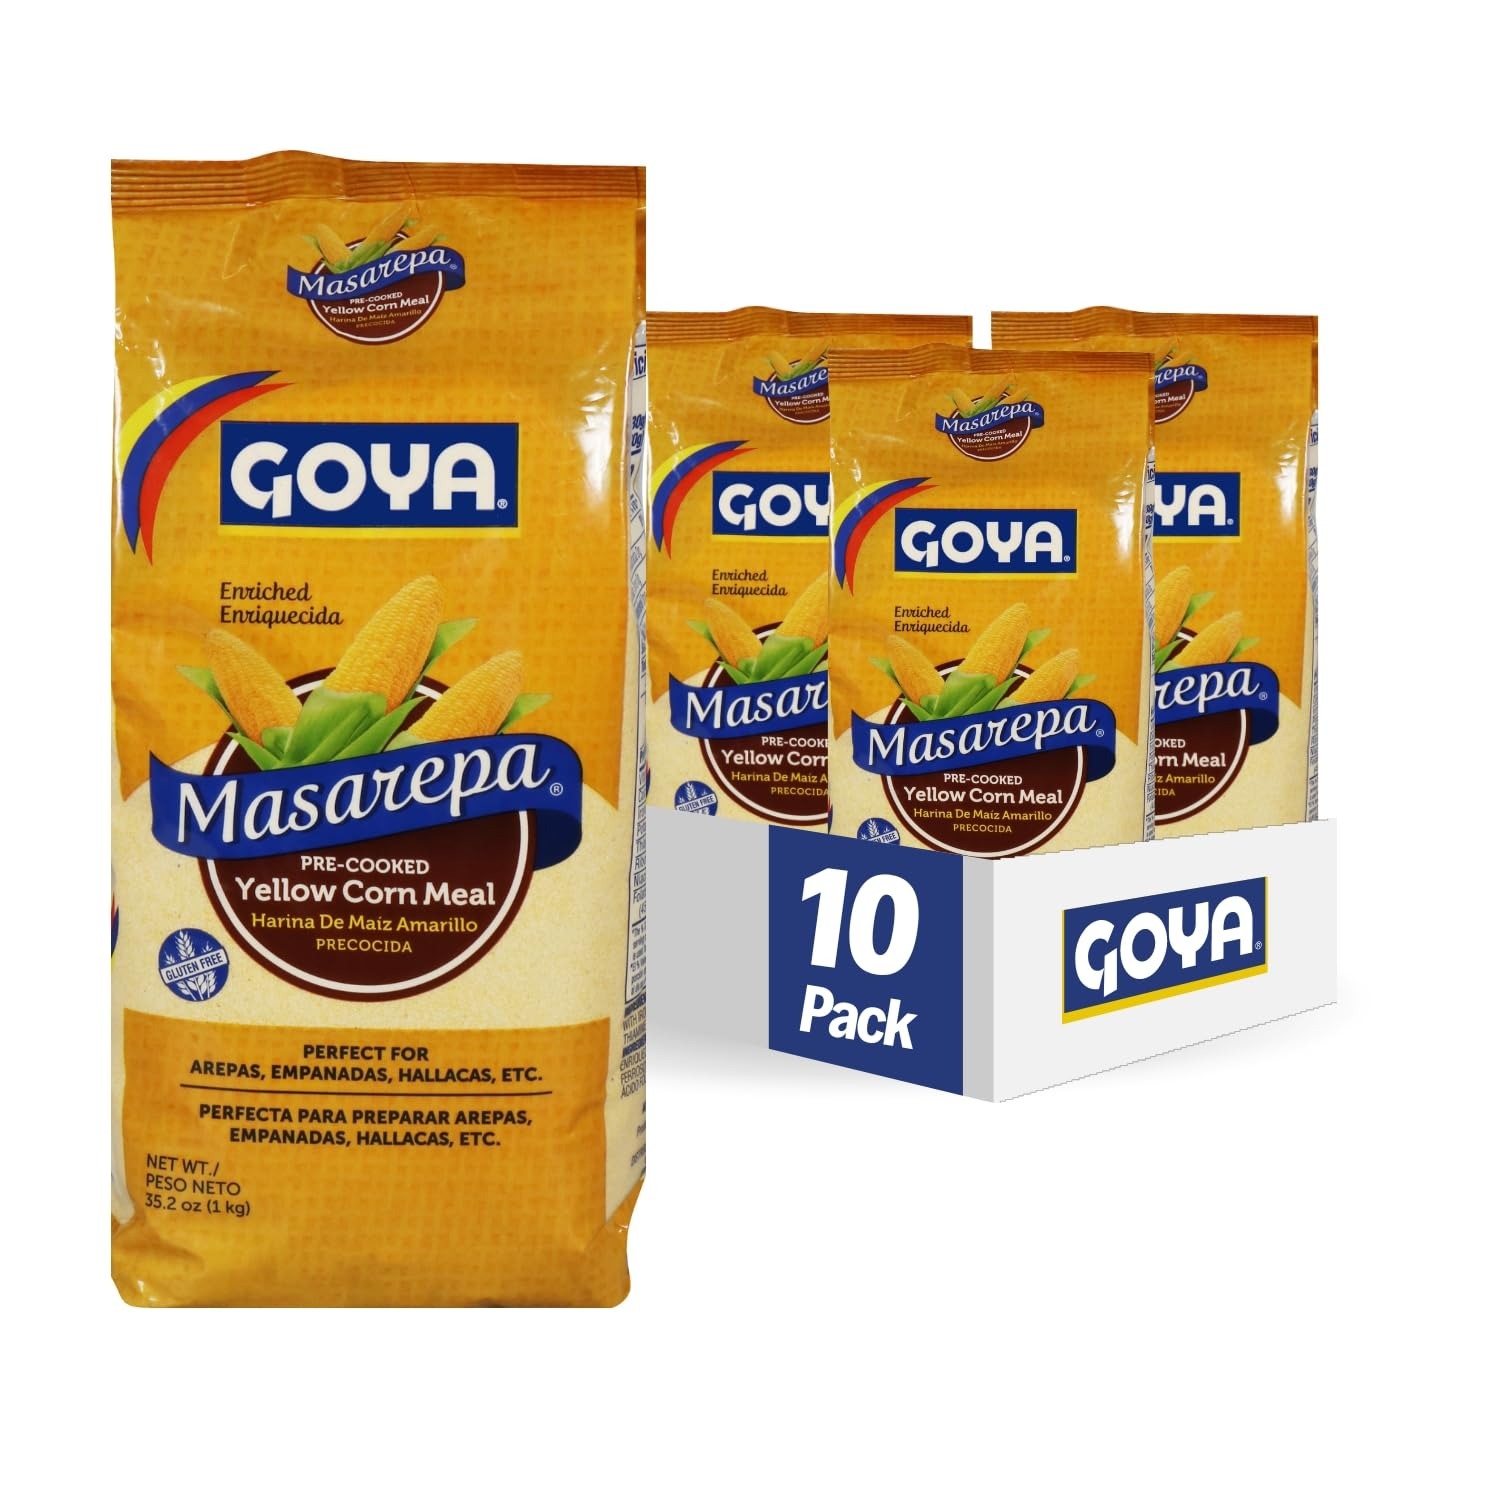
Item Name: Goya Masarepa Pre-Cooked Yellow Corn Meal, 35.2 Ounce (Pack of 10)
Bullet Point 1: IRREPLACEABLE CORN MEAL | GOYA Pre-Cooked Yellow Corn Meal is what every Latino must keeps in their pantry for preparation of the most flavorful and traditional meals.
Bullet Point 2: CONVENIENT & VERSATILE | Authentic Latin cooking calls for authentic Goya Pre-Cooked Yellow Corn Meal that brings unique and delicious flavor to all of your favorite recipes. Whether you're making arepas, tortillas, tamales, empanadas, hallacas, pupusas, polenta, gorditas, hallaquitas, bollos pelones, milho fritto or desserts, Goya Pre-Cooked Yellow Corn Meal is sure to become one of your favorite pantry staples.
Bullet Point 3: NUTRITIONAL QUALITIES | Fat Free, Saturated Fat Free, Trans Fat Free, Cholesterol Free, Low Sodium
Bullet Point 4: PREMIUM QUALITY | If it's Goya... it has to be good! | ¡Si es Goya... tiene que ser bueno!
Bullet Point 5: PACK OF 10: 35.2 OZ BAGS | Multipacks available on Amazon Retail. Enjoy GOYA's full line of Flours on Amazon Fresh, Amazon Retail and Prime Pantry
Value: 352.0
Unit: Ounce

Price: 2.37